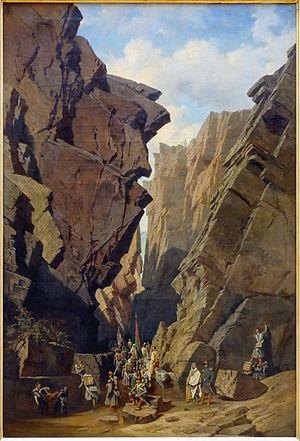
Le passage des Bibans ou Le passage des portes de fer au Palais des beaux-arts de Lille.
La période dite de l’Algérie française, ou de l’Algérie coloniale, va, dans l'histoire de l'Algérie, de 1830, avec la prise d'Alger, à 1962, avec l'indépendance du pays. Cette période est parfois aussi désignée, dans son ensemble, comme celle de la colonisation, de la présence ou de l'occupation française de l'Algérie.